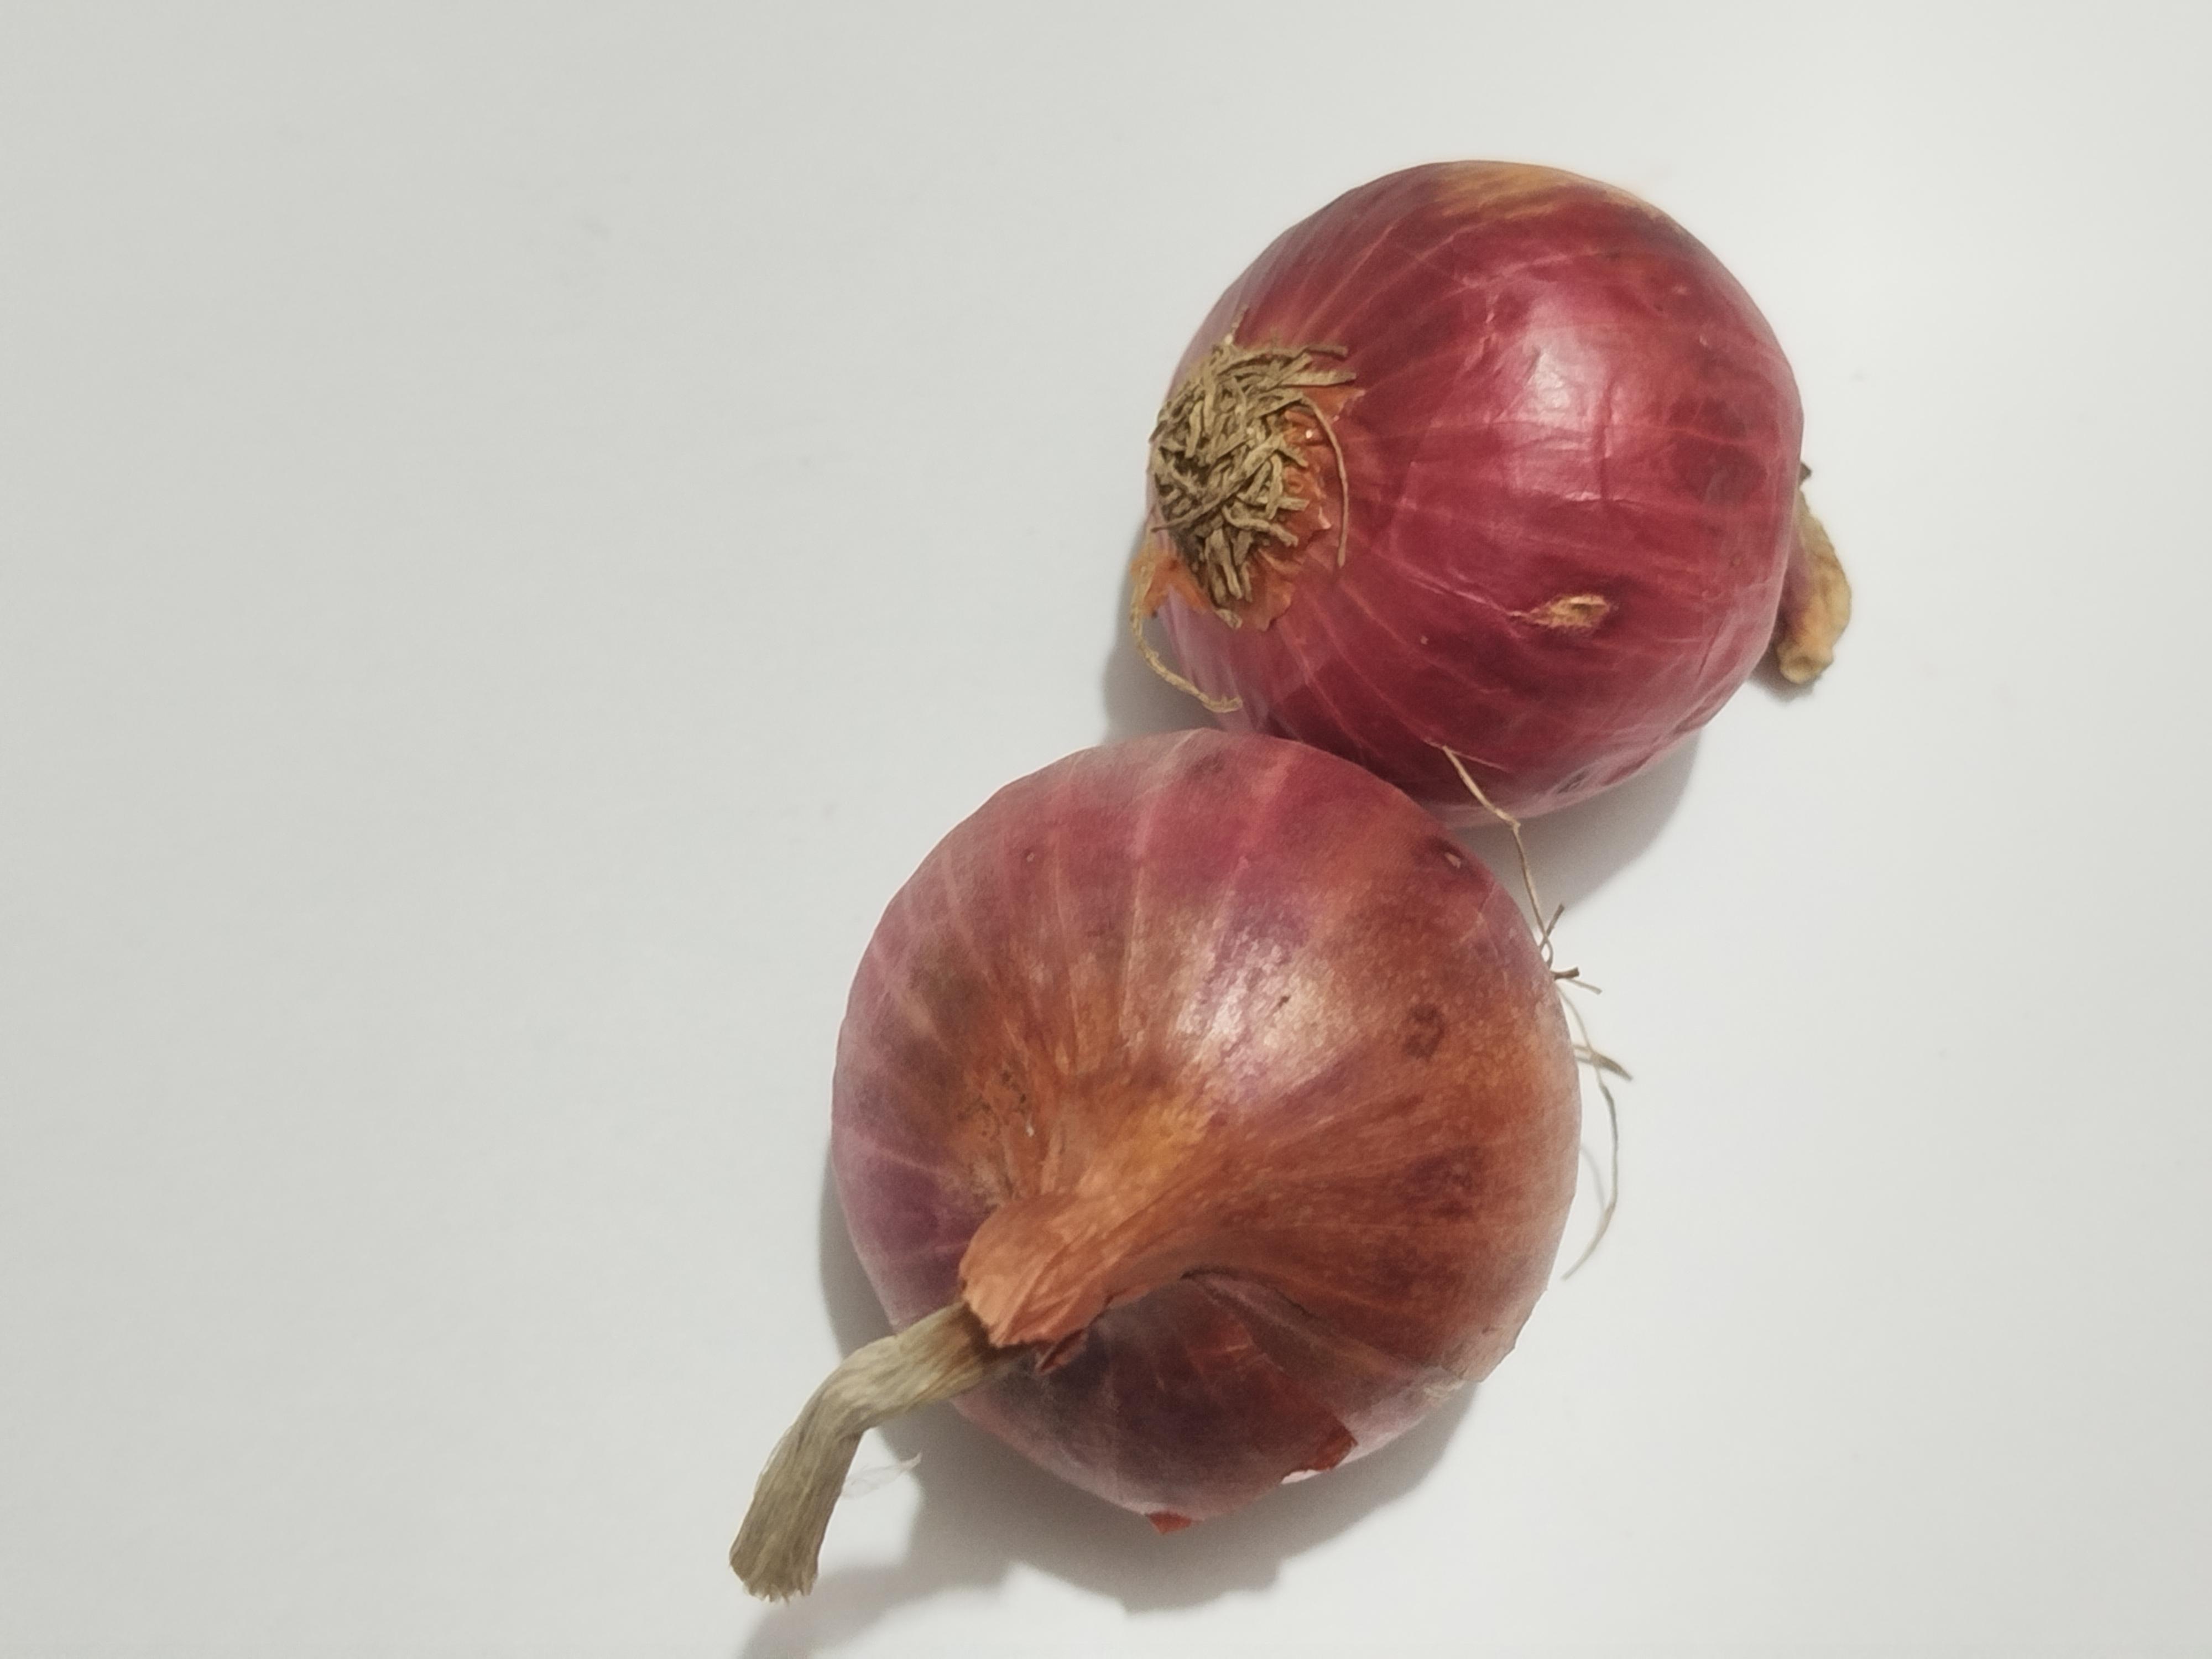
Label: Onion